Cheung Sha Wan

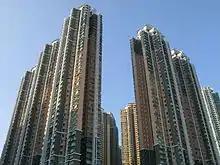
Aqua Marine

Four private housing estates are collectively known as the "Four Little Dragons of West Kowloon" because each of them are similar in scale and they are located next to each other.